Antoine-François de Fourcroy

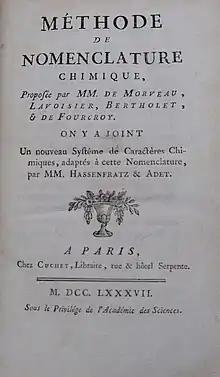
Title page of a 1787 copy of "Méthode de Nomenclature Chimique"

Fourcroy also had a prominent role in developing law that would affect medical education in France. Fourcroy collaborated with physician Francois Chaussier to create a report that would be the basis of the Law of 1794, which integrated medicine and surgery and established health schools that taught both of these fields to all students. Prior to this law, medical education was heterogeneous throughout France, with several different colleges and universities operating under varying standards. The law pushed by Fourcroy unified the French medical education system under centralized authority, and led to the issuing of national licensing years later.